Jung Dae-hyun

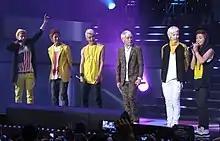
B.A.P at KCON 2012

Jung learned about auditions being held by agency TS Entertainment in Busan and he was scheduled to take part, but decided to perform at a competition during that time and was ranked second place. The record label contacted him for another opportunity and he traveled to Seoul for the audition. On his train ride back to Busan, he received his notice of acceptance. He was a trainee under the company for six months.